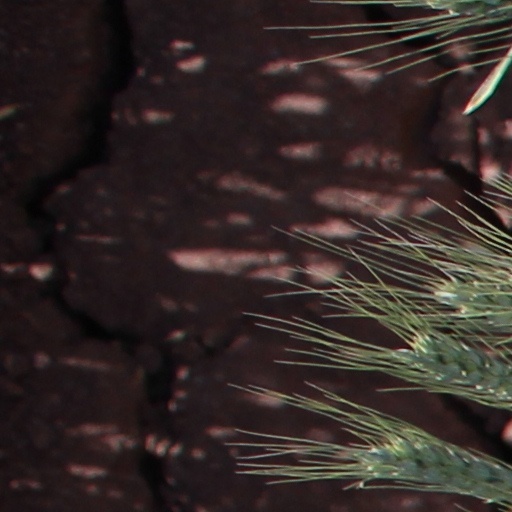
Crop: wheat